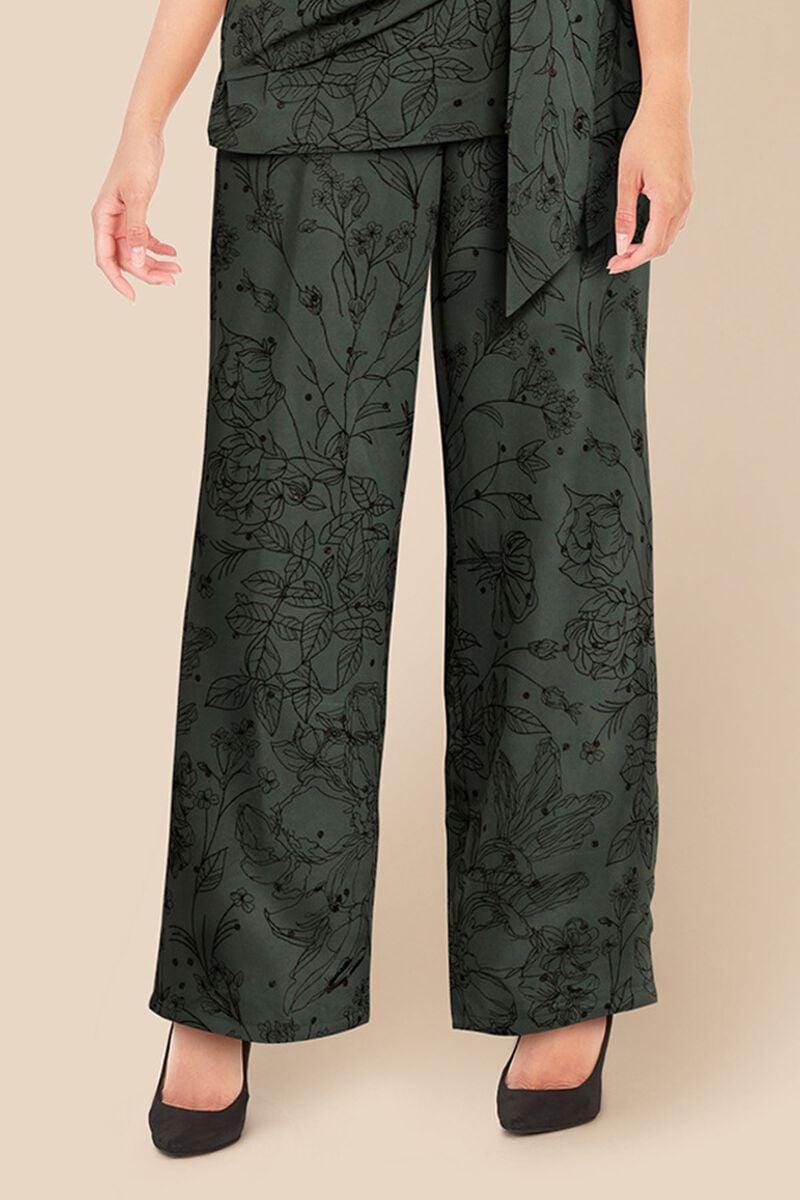
dark green floral print wide leg pants